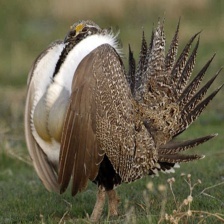
Species: GREATOR SAGE GROUSE
Scientific name: CENTROCERCUS UROPHASIANUS
ImageNet parent category: black_grouse